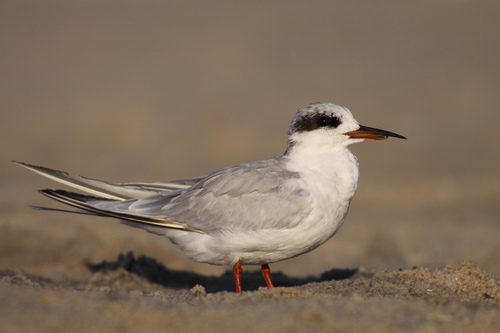
bird has a white body with light grey feathers from the wing to the tail, around the nape it is also grey and a black circle around the eye with a black beak.
a bird with a white belly and throat, orange tarsus, and gray wings.
this bird has a white belly and breast with a black superciliary, gray wing, and a sharp narrow bill.
this bird has a white breast, belly & throat, orange tarsus & feet, and a long upper bill.
this bird has a white belly and breast with a black superciliary and long pointy bill.
this bird is grey with white and has a long, pointy beak.
this bird has wings that are grey and has a white belly
this bird is primarily white with gray wings and some black markings.
this bird has a white crown with grey coverts and brown feet.
this bird has wings that are grey and has a white belly
Species: Forsters Tern